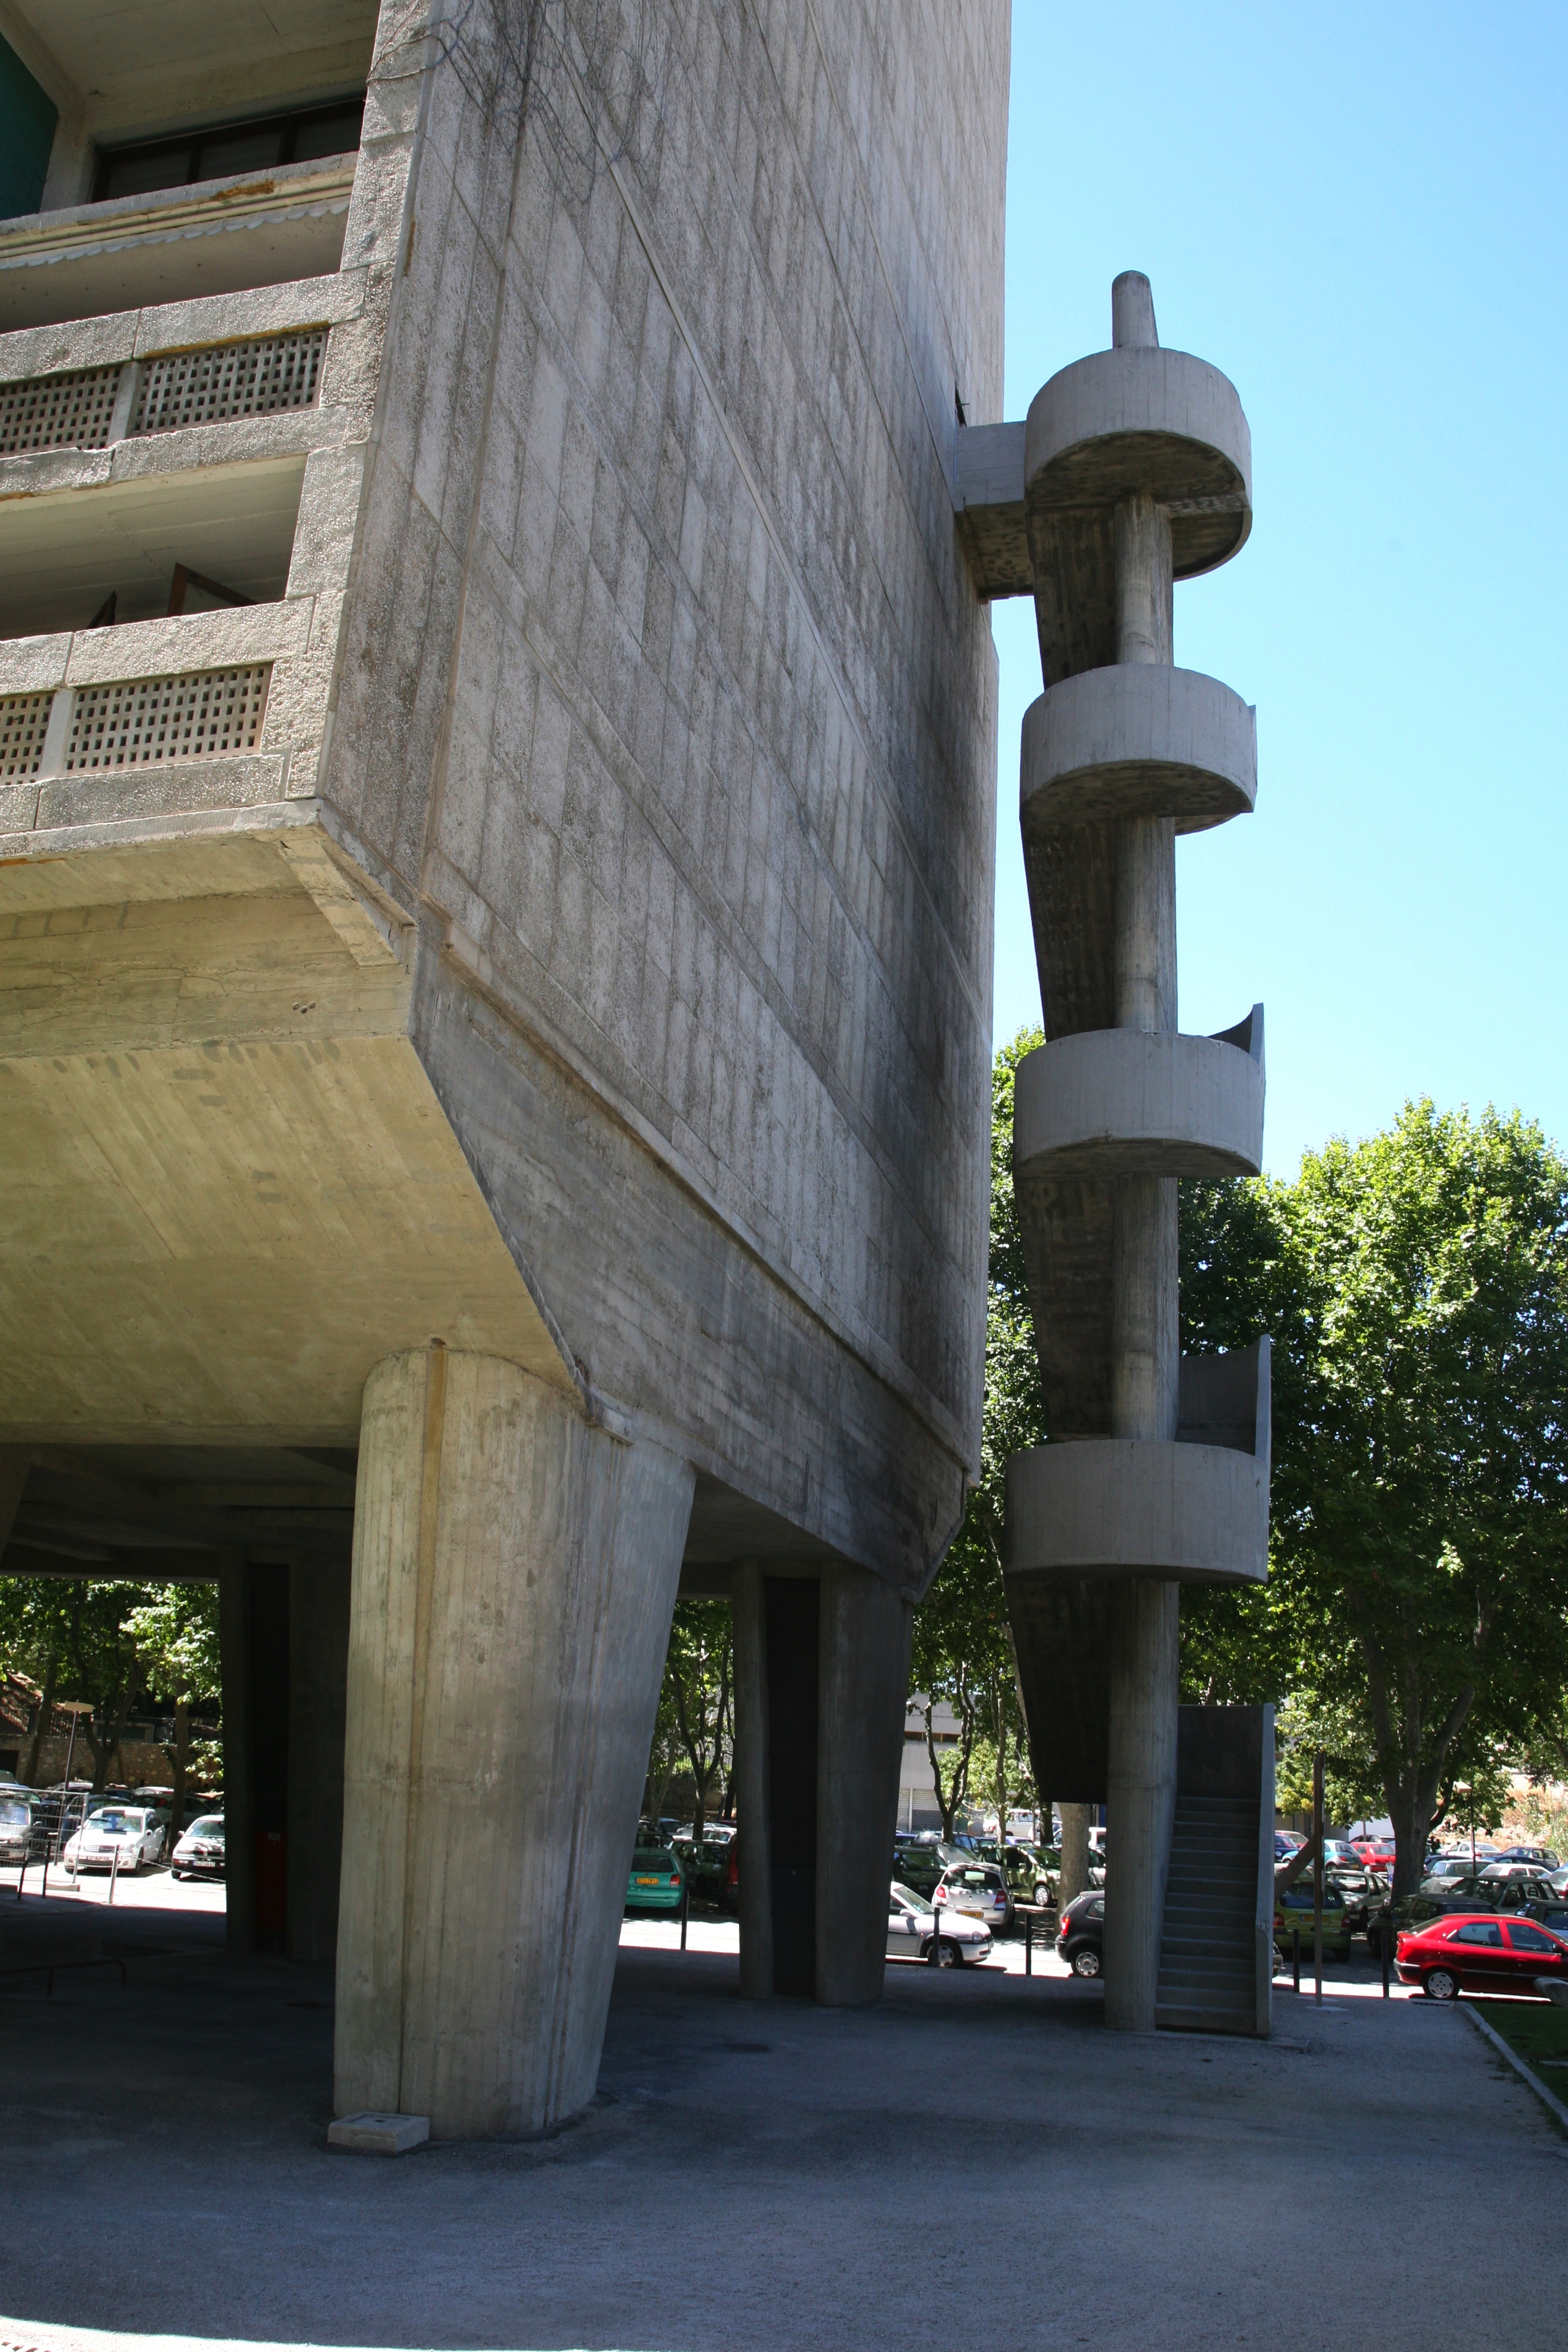
architecture, structure, monument, arch, column, landmark, facade, sculpture, memorial, art, batiment, tourist attraction, cit, collectif, marseille, bouchesdurhone, marseilles, lecorbusier, radieuse, cit radieuse